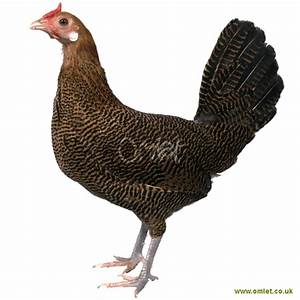
Label: chicken